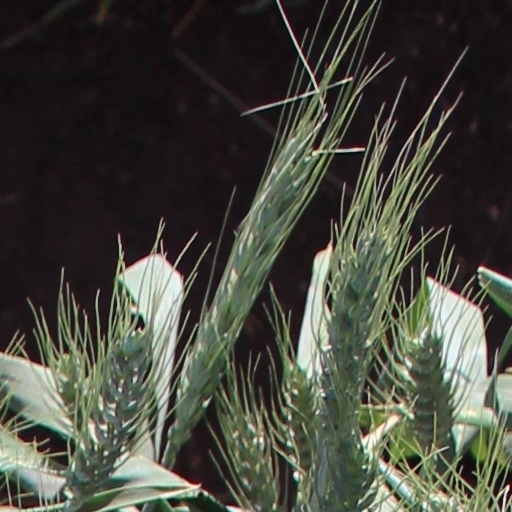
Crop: wheat